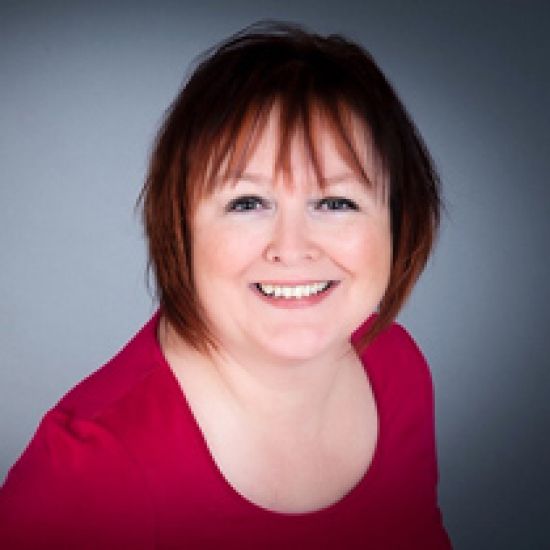
Gender: women